Sandefjord

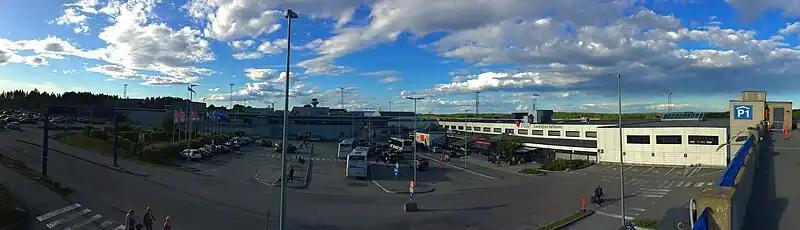
Sandefjord Airport Torp is one of Norway's largest airports.

Sandefjord is the city in Norway with the most sculptures per inhabitant. There are around 100 sculptures from over 50 artists and sculptors including Ørnulf Bast, Nils Aas, Dagfin Werenskiold, Knut Steen, Per Krogh, and others. Notable sculptures include the Whaler's Monument and the Sea Queen by Arnold Haukeland, which is located outside Hjertnes Civic and Theater Center. Midtåsen Sculpture Park contains a collection of bronze and marble works by Knut Steen in a park and villa designed by Arnstein Arneberg. Poseidon Sculpture Park, which is located in Badeparken, features Greek mythology sculptures by Nina Sundbye. Arne Durban's sculpture "Mother and Child" is located in the City Park (“Byparken”), while a sculpture of priest Magnus Brostrup Landstad made by Hans Holmen can be seen at "Landstads plass" by Sandar Church. A polar bear sculpture by Skule Waksvik is located outside Sandefjord Museum, while a whale jawbone arch is placed outside Scandic Park Hotel. A memorial to fallen sailors ("Sjømannsminnesmerket") was placed outside Sandefjord Church in 1920 and was made by sculptor Gustav Lærum.